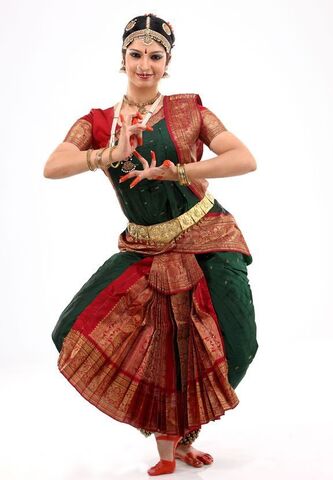
Dance form: kuchipudi